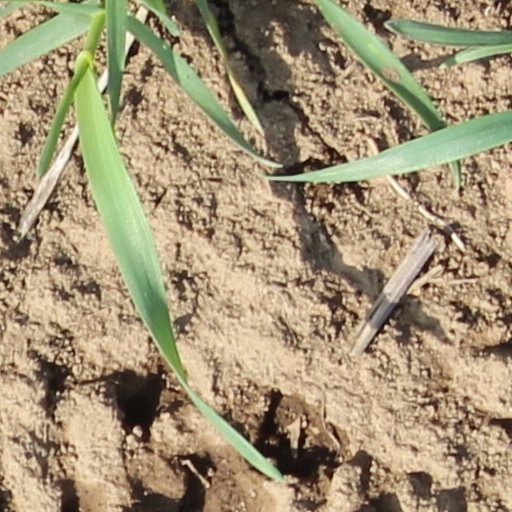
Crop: wheat